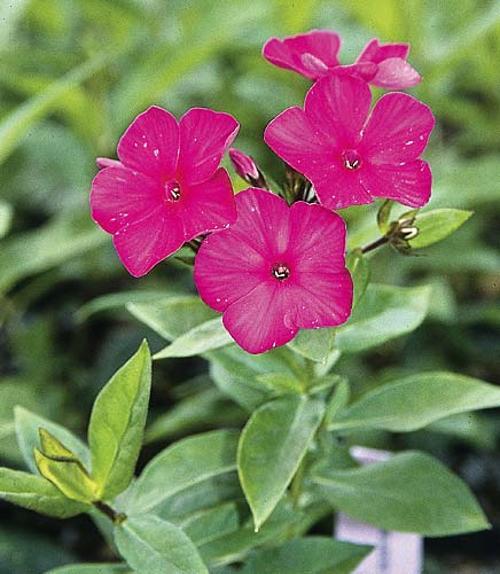
Label: garden phlox